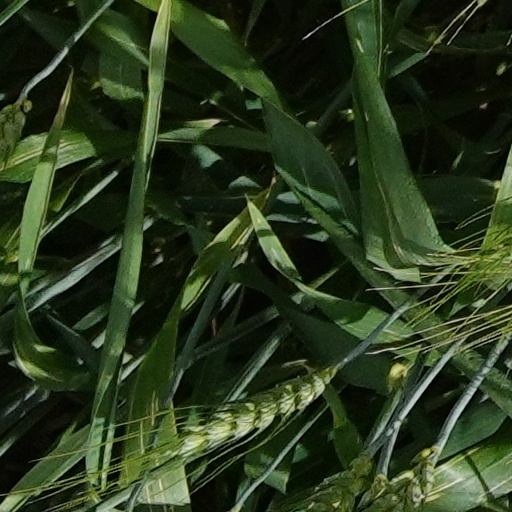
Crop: wheat